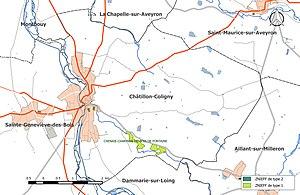
Carte des Zones naturelles d'intérêt écologique faunistique et Floristique (ZNIEFF) de la commune de fr:Châtillon-Coligny.
Châtillon-Coligny est une commune française située dans le département du Loiret, en région Centre-Val de Loire.